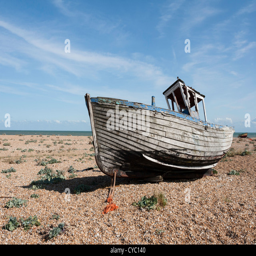
old fishing boat marooned on the shingle beach